Taxes on knowledge

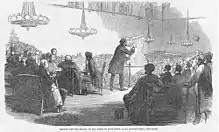
Meeting for the Repeal of the Taxes on Knowledge, 1851

Taxes on knowledge was a slogan defining an extended British campaign against duties and taxes on newspapers, their advertising content, and the paper they were printed on. The paper tax was early identified as an issue: "A tax upon Paper, is a tax upon Knowledge" is a saying attributed to Alexander Adam (1741–1809), a Scottish headmaster.